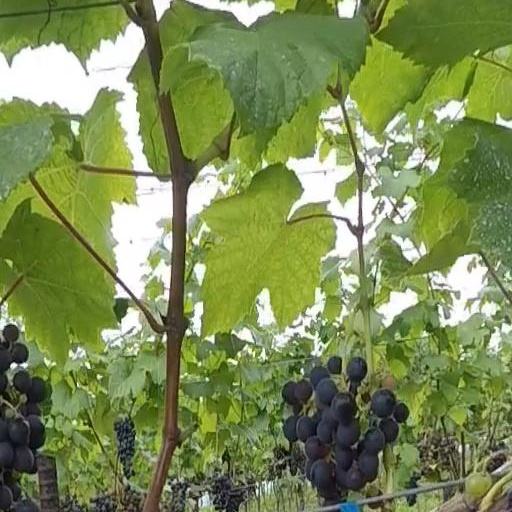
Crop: grape